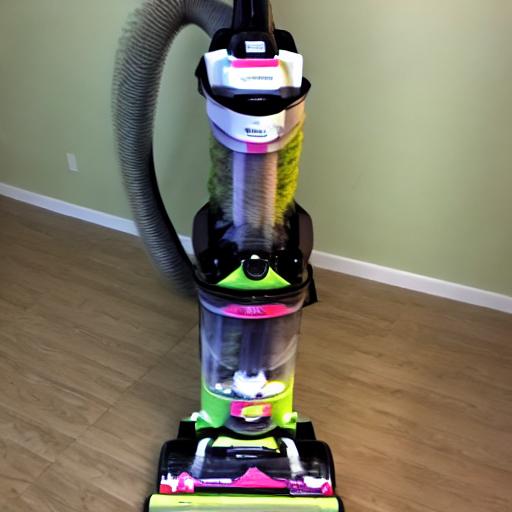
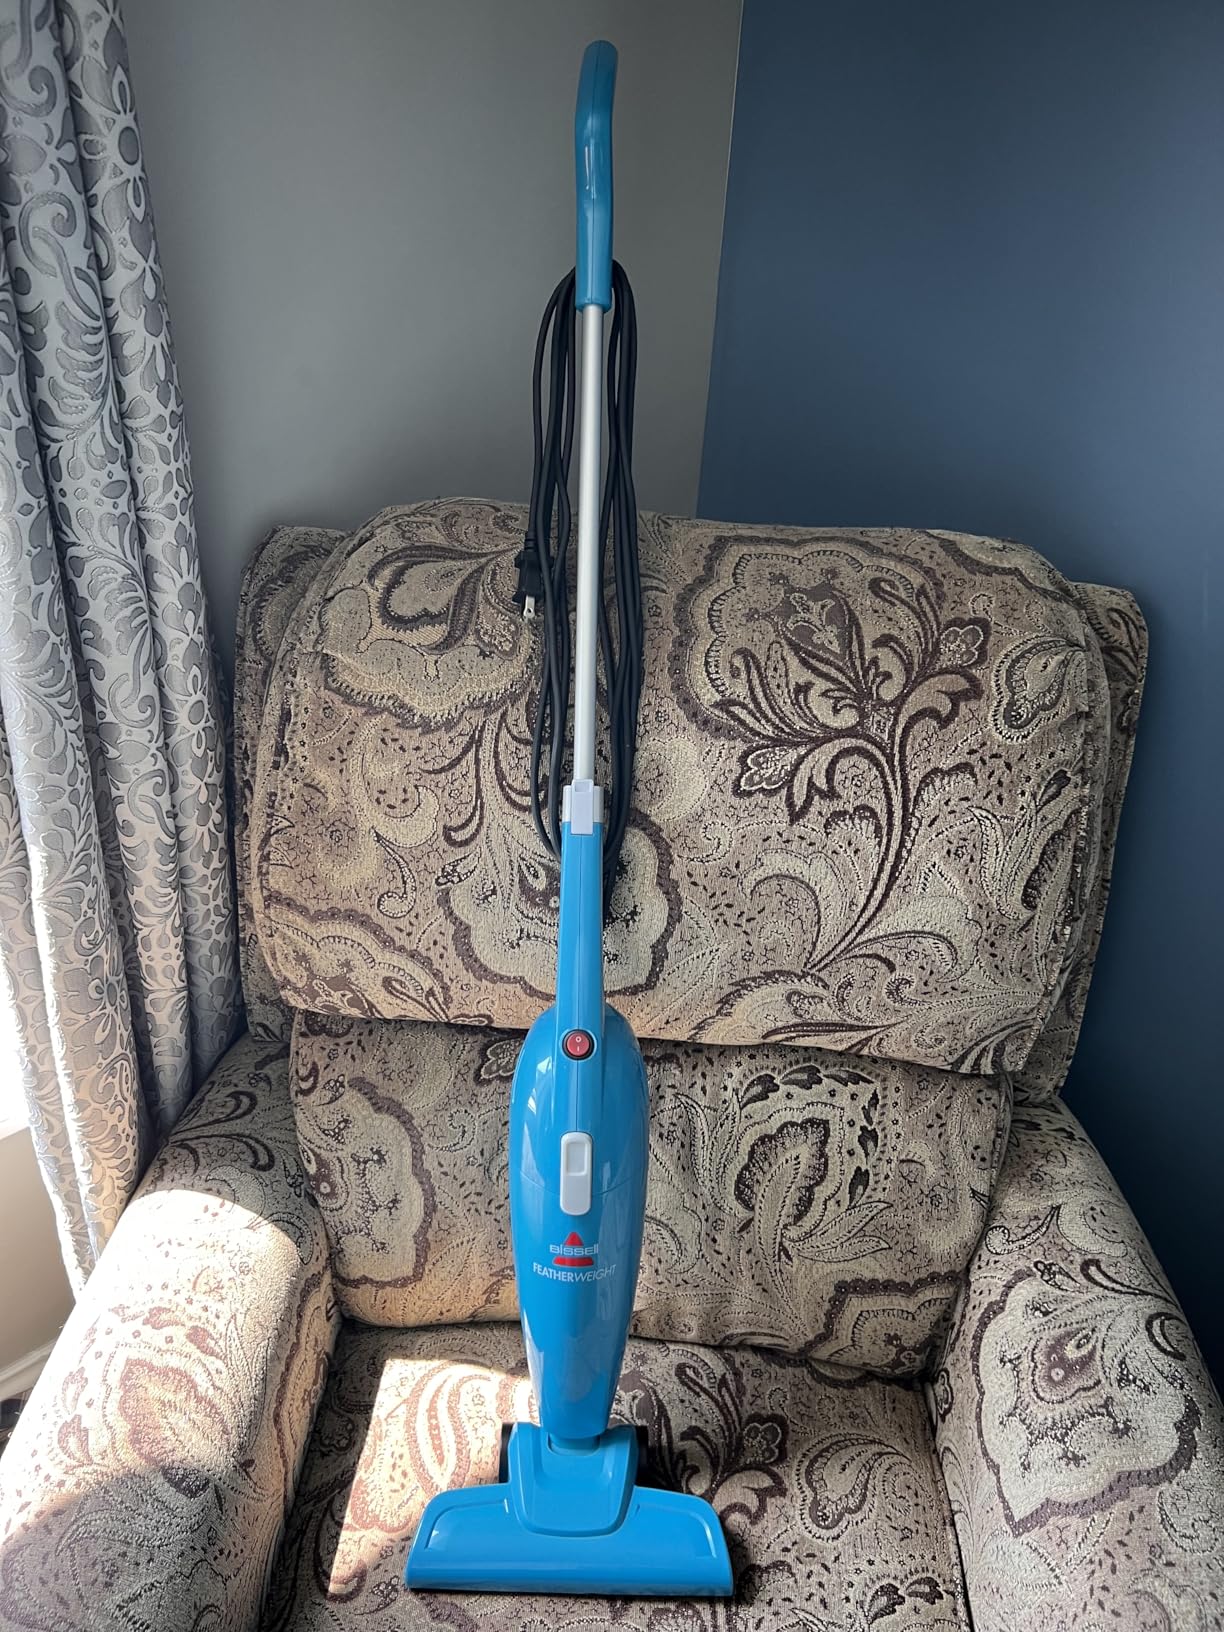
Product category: items_vacuum
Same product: no